Orange Democratic Movement

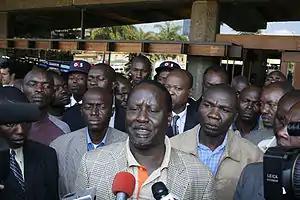
ODM leader Raila Odinga speaks with the Kenyan media during the 2007–08 Kenyan crisis.

After the 2002 elections, KANU was in opposition, while the LDP was a partner in the ruling NARC coalition until it was removed after the 2005 referendum. The LDP had supported no vote at the referendum, contrary to the policy of president Kibaki. Following their united stand in the referendum debate and responding to a threat by the newly formed Narc-Kenya party the leaders of KANU, LDP and some smaller parties decided to campaign jointly for the upcoming 2007 Kenya general election. They forming the Orange Democratic Movement, which was named after the symbol used to represent "no" in the referendum – an orange. An opportunist lawyer, Mugambi Imanyara, registered the name "Orange Democratic Movement" as a party before the coalition did, forcing them to use the name "Orange Democratic Movement-Kenya" instead.